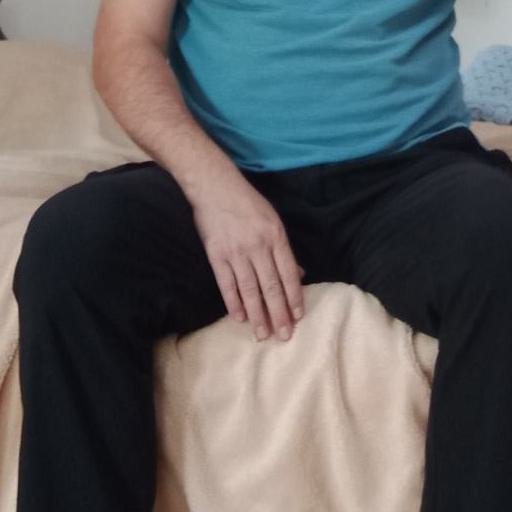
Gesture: no_gesture